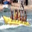
Label: ship